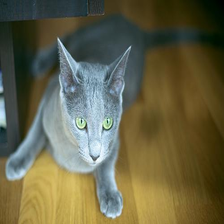
Species: cat
Breed: Russian Blue